John Nagenda

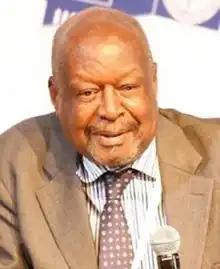
Nagenda in 2019

John Mwesigwa Robin Nagenda (25 April 1938 – 4 March 2023) was a Ugandan writer, political figure, and sportsman. In the 1960s, he pioneered post-colonial English literature in East Africa. He lived in exile in the United Kingdom in the 1970s and 1980s before returning to Uganda in 1986. He subsequently became a senior advisor to President Yoweri Museveni and a prominent newspaper columnist. He represented East Africa at the 1975 Cricket World Cup and was later president of the Uganda Cricket Association.